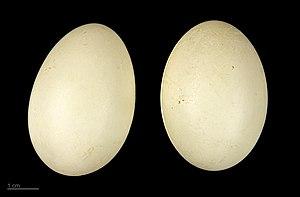
La Sarcelle à ailes bleues, connue aussi en tant que Sarcelle soucrourou, est une espèce de canards de surface de la famille des Anatidae. C'est un oiseau américain qui peut exceptionnellement être aperçu en Europe.